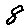
Label: 8